Enea Bastianini

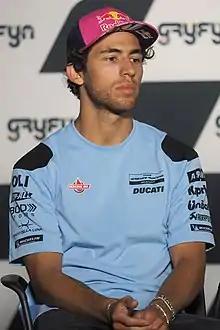
Bastianini at the 2022 San Marino Grand Prix

Enea Bastianini (born 30 December 1997), nicknamed "La Bestia" (The Beast), is an Italian Grand Prix motorcycle racer, riding for Red Bull KTM Tech3 in the MotoGP class. He won the 2020 Moto2 World Championship.